Mysteria (film)

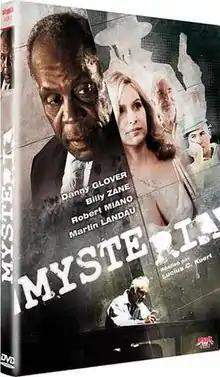
DVD cover

Mysteria is a 2011 American thriller film directed by a Swiss director, Lucius C. Kuert, and starring Robert Miano, Billy Zane, Danny Glover, Meadow Williams and Martin Landau.